Bridport West Bay railway station

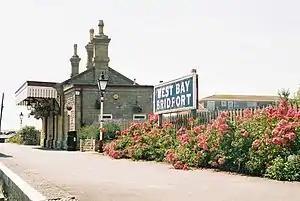
Former railway station

West Bay railway station was the terminus of the Bridport Railway in western Dorset, England. In 1879, the Great Western Railway, which held the operating license for the original Bridport Railway (which ran as far as Bridport town), decided to extend the railway to Bridport Harbour. Construction began in 1883, and the line opened on March 31, 1884. The station was named West Bay by the GWR to encourage holiday traffic. The line between West Bay and Bridport closed to passengers in 1930 and operated for goods services only until its final closure in 1962.